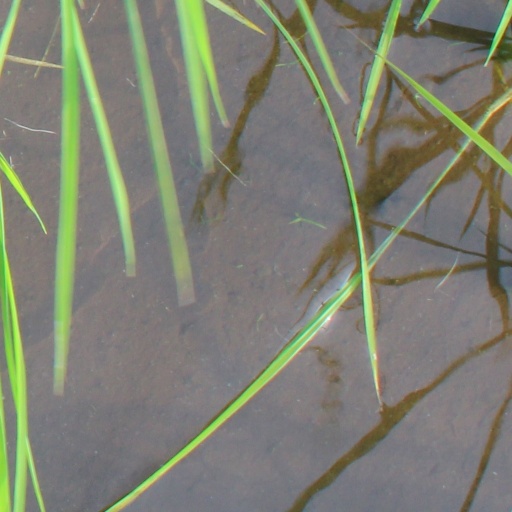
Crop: rice